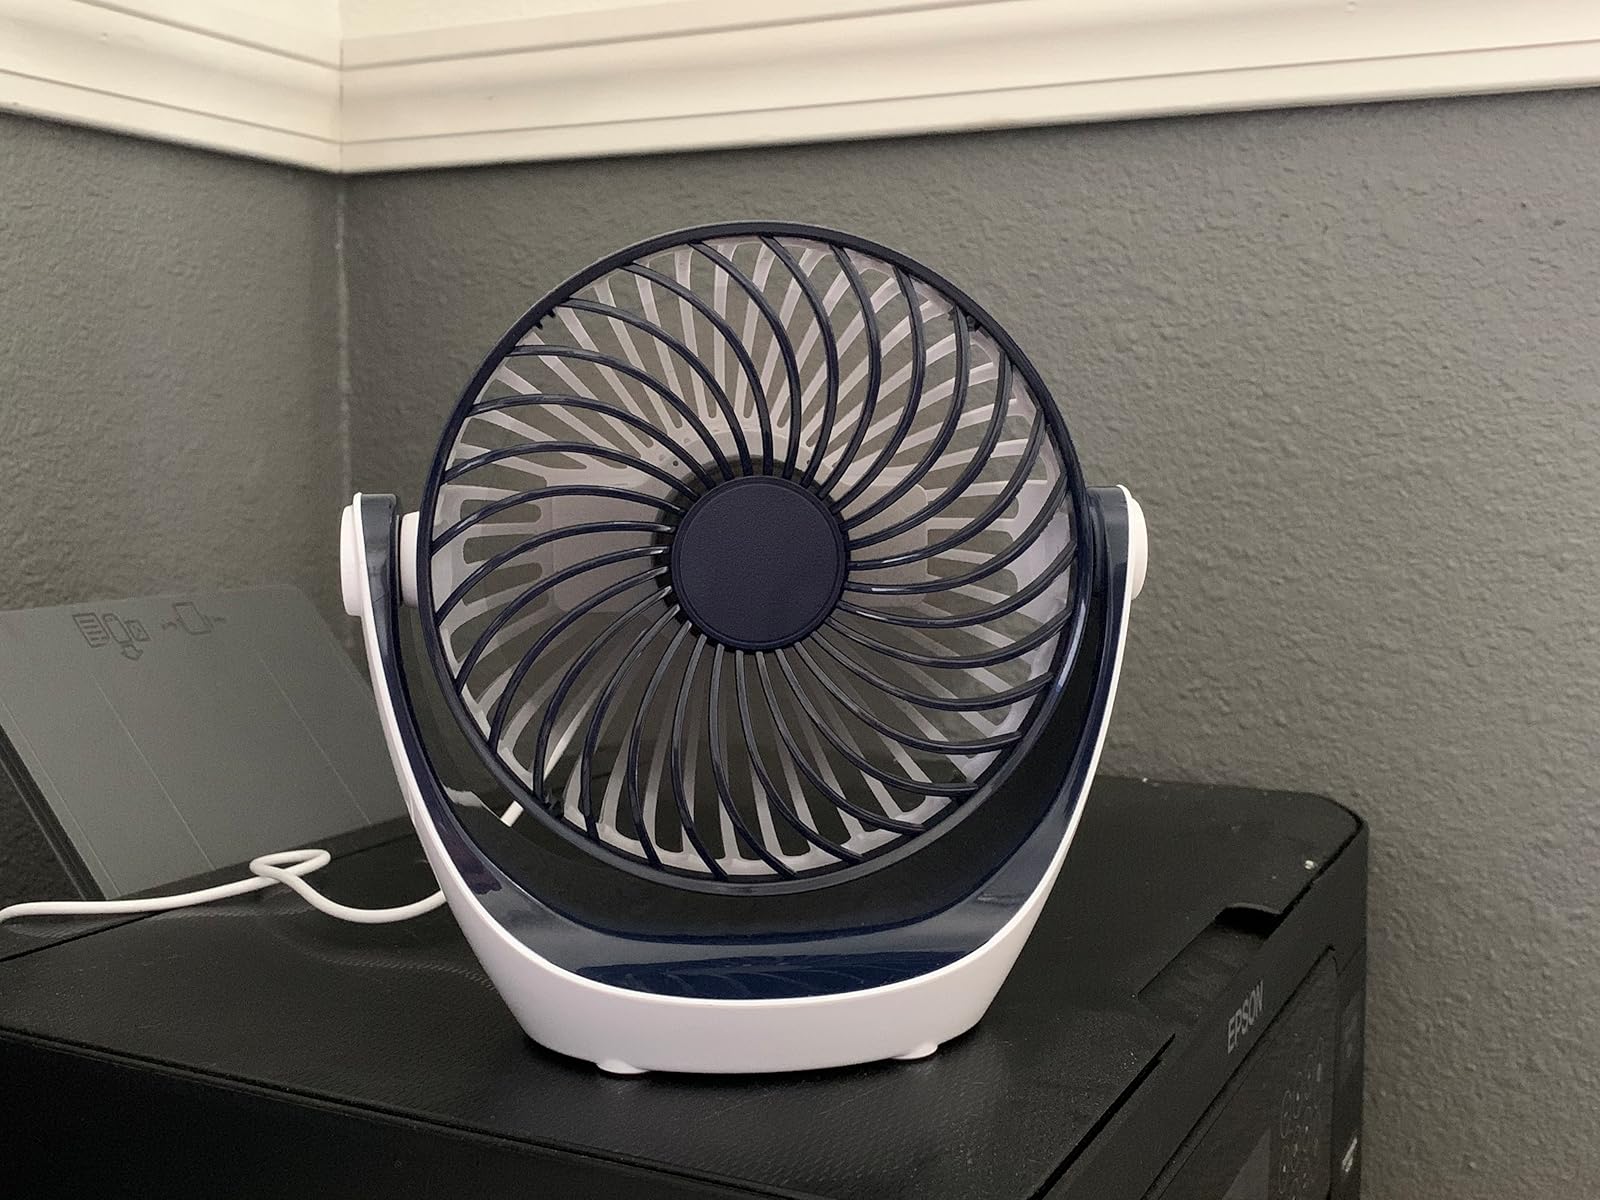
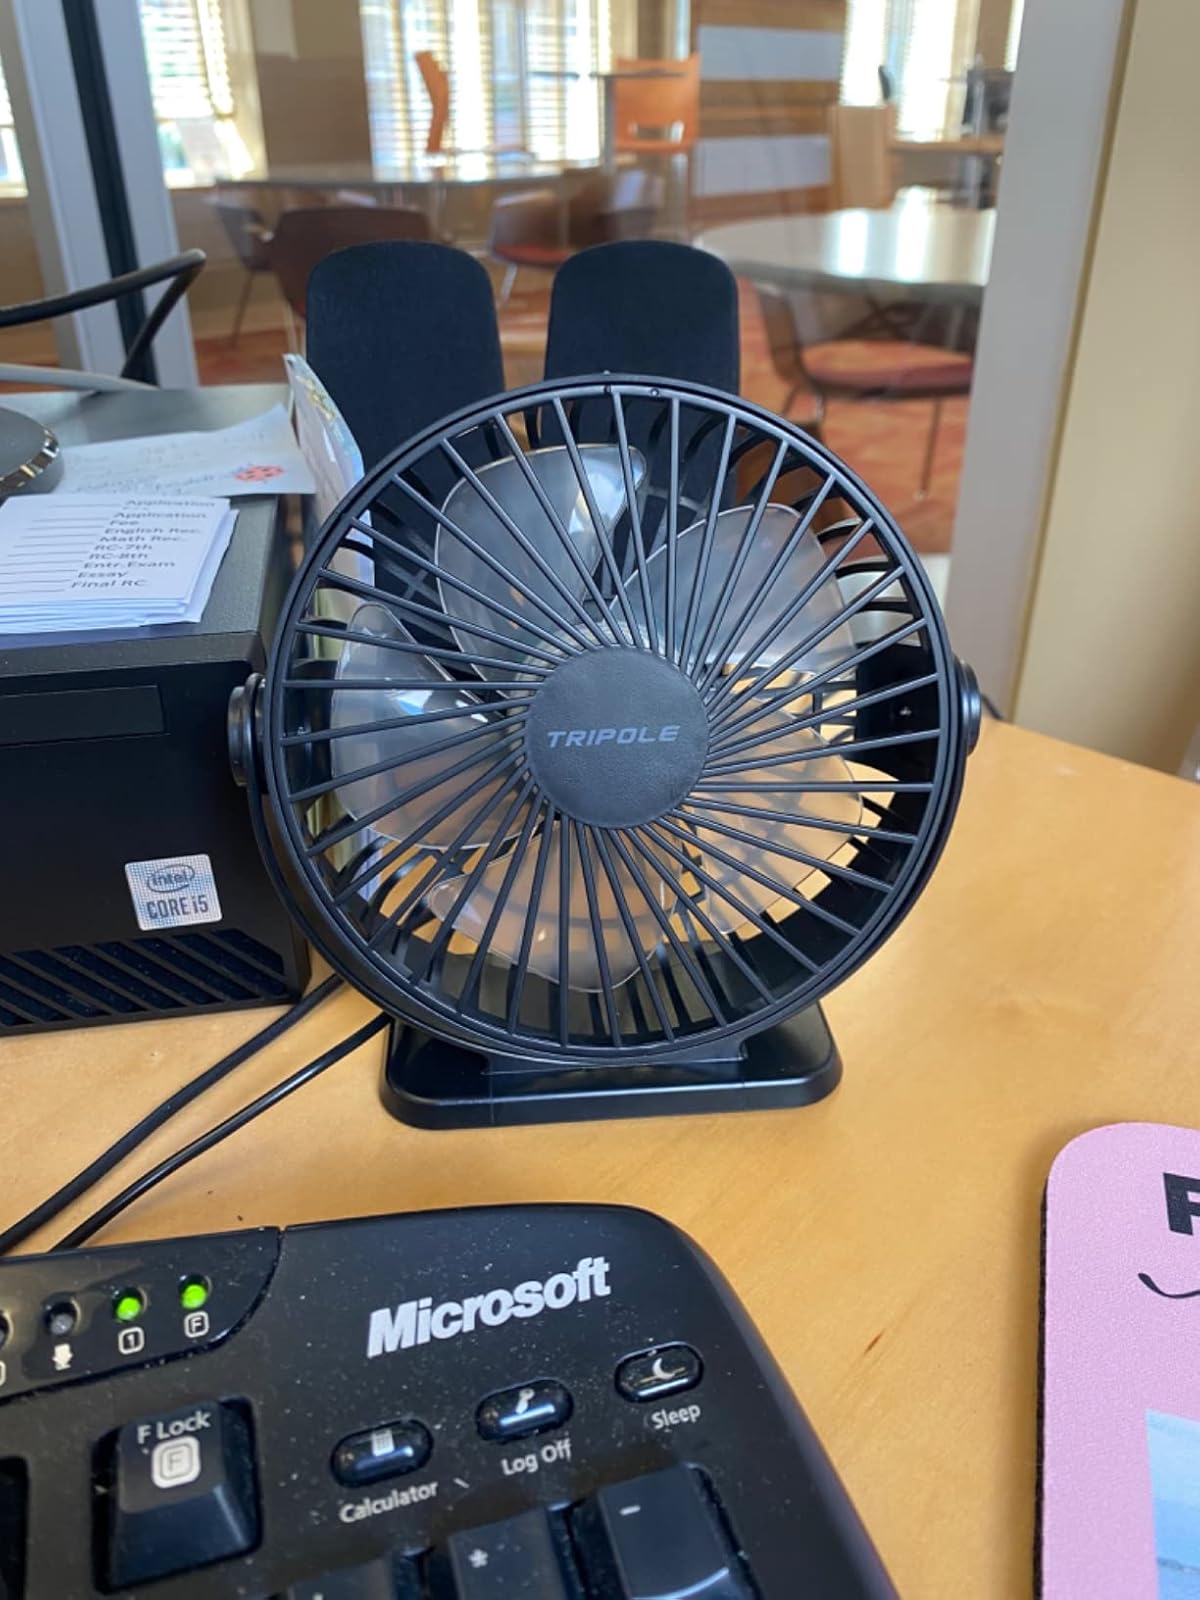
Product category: fan
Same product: no